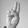
ASL letter: U